C. Suydam Cutting

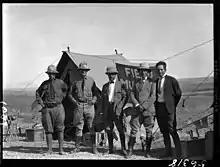
Expedition members, left to right, C. Suydam Cutting, Jack Baum, Wilfred Hudson Osgood, Louis Agassiz Fuertes, Alfred Marshall Bailey, 1927.

In 1925, he went on his first expedition to Chinese Turkestan with Kermit and Theodore Roosevelt Jr. After the Roosevelt expedition, he traveled to Ethiopia in 1926, Assam in 1927, Tibet in 1928, 1930, 1935, 1937, the Galapagos Islands in 1930 (sailing aboard Vincent Astor's yacht "Nourmahal"), Celebes in 1934, Nepal in 1937, and Upper Burma in 1939. In 1935, he went to the forbidden city of Lhasa in Tibet that made him famous as being among the early Westerners to see the city. He was able to gain admittance by currying favor with the Dalai Lama through a series of gifts over a number of years, including a pair of dachshunds, a pair of dalmatians, gold watches and heating appliances. The Dalai Lama also wanted an ostrich, but it was felt that the animal wouldn't have survived the journey. Eventually, the Dalai Lama permitted Cutting and Arthur Stannard Vernay to enter Lhasa and gave Cutting the first Lhasa Apso dogs that entered the U.S. in 1933.